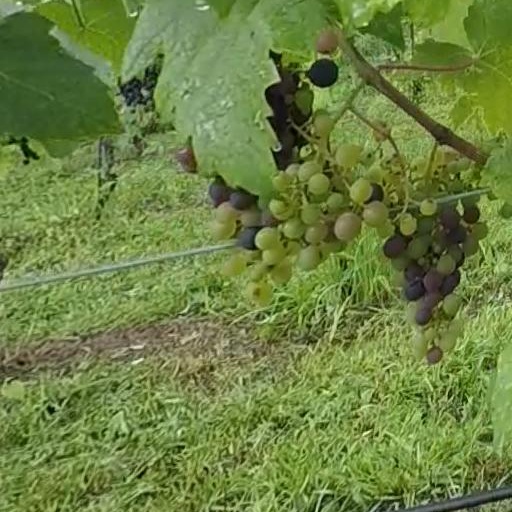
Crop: grape